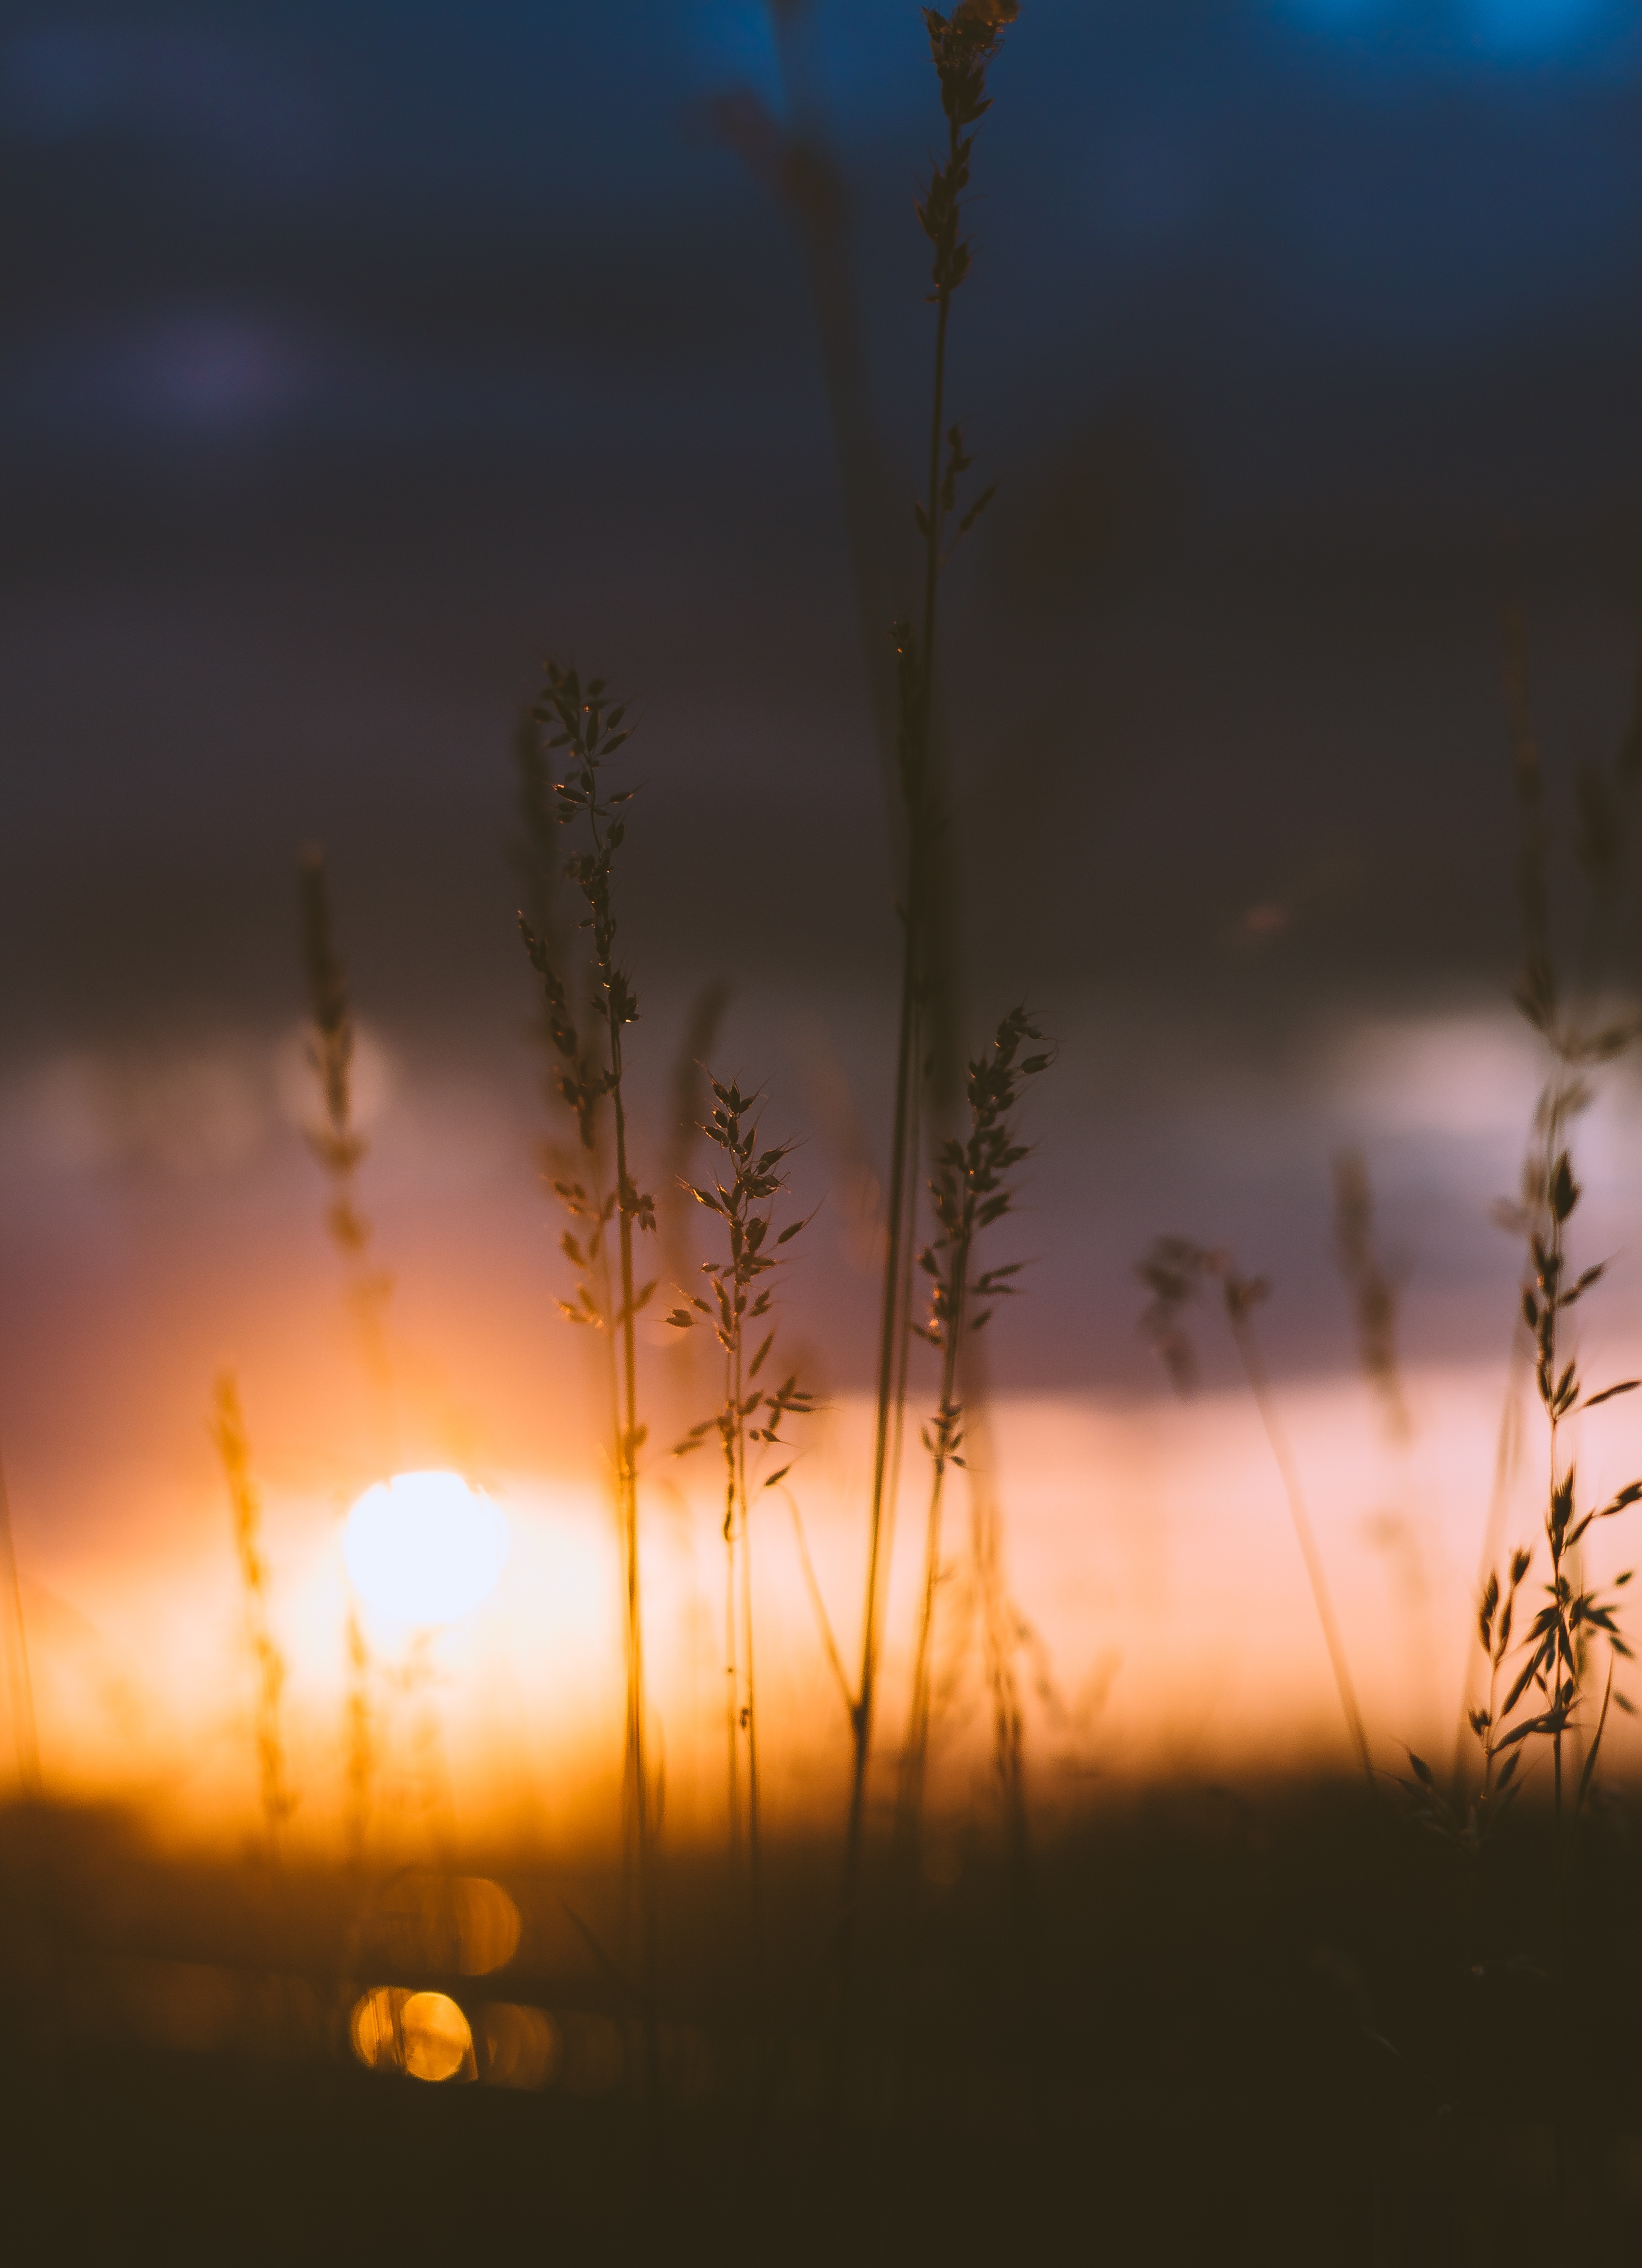
tree, nature, horizon, branch, light, cloud, sky, sun, fog, sunrise, sunset, mist, sunlight, morning, dawn, atmosphere, dusk, evening, reflection, atmospheric phenomenon